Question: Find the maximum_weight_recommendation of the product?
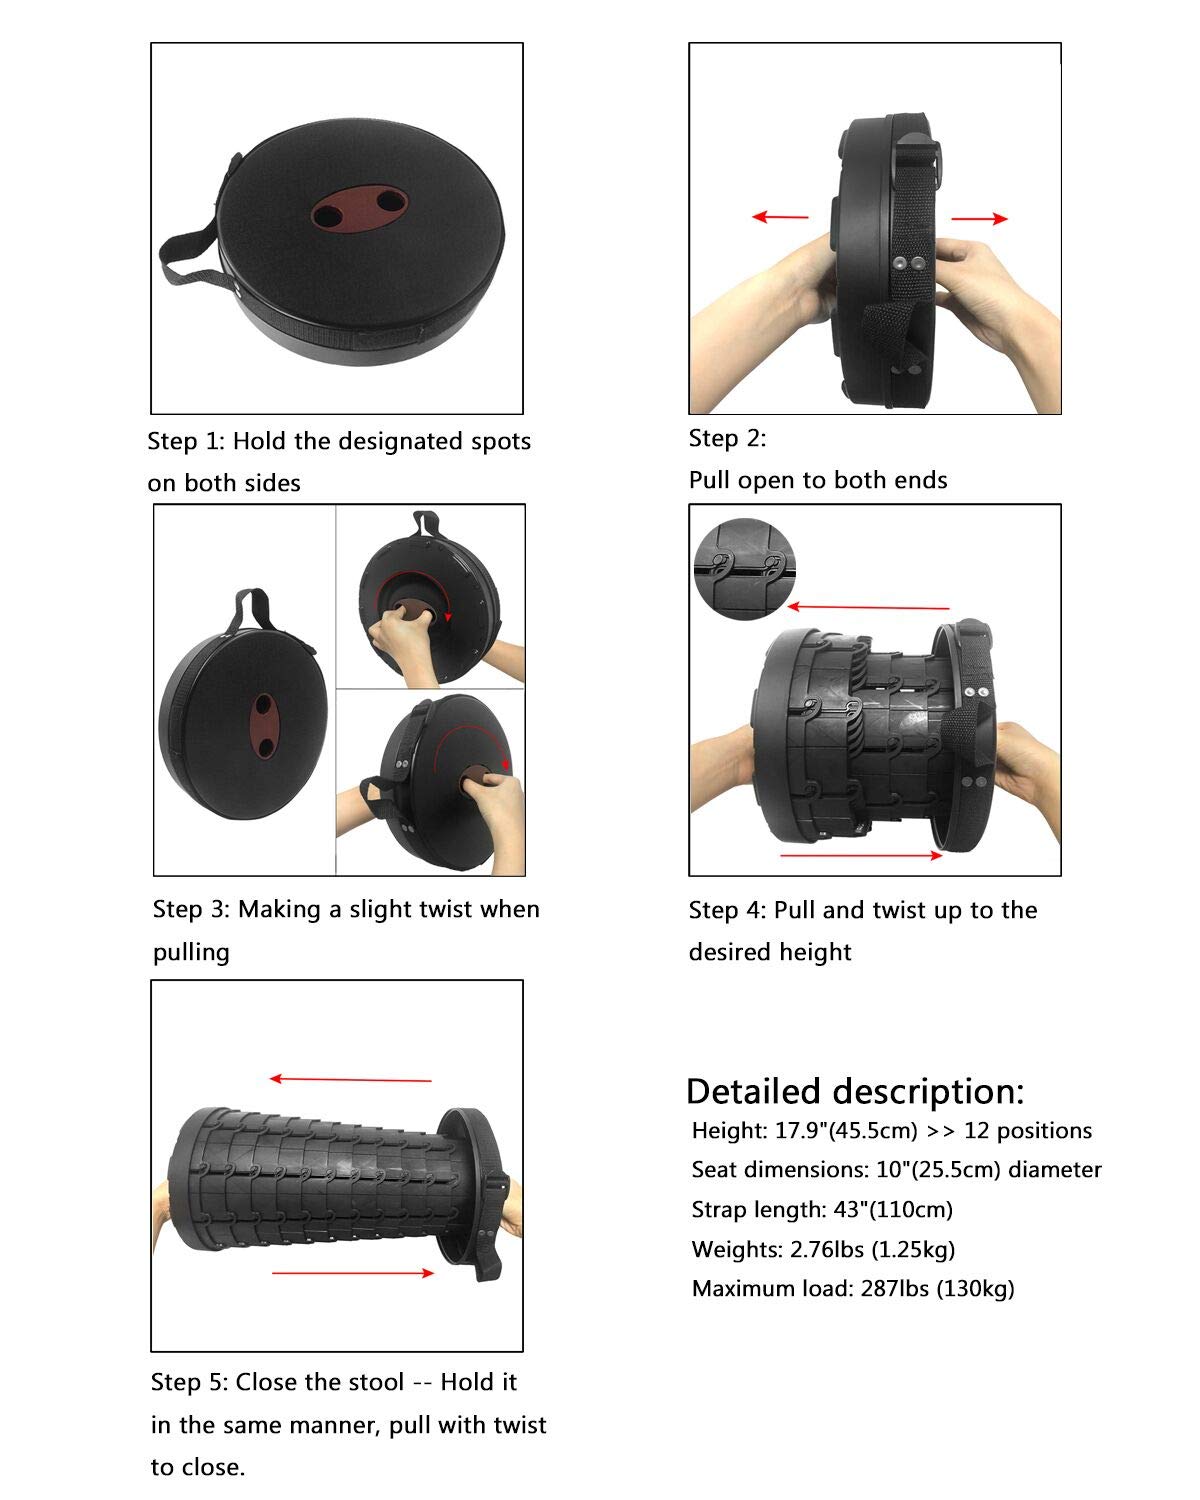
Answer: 130 kilogram